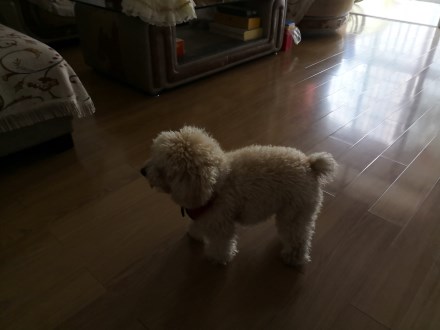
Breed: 7449-n000128-teddy